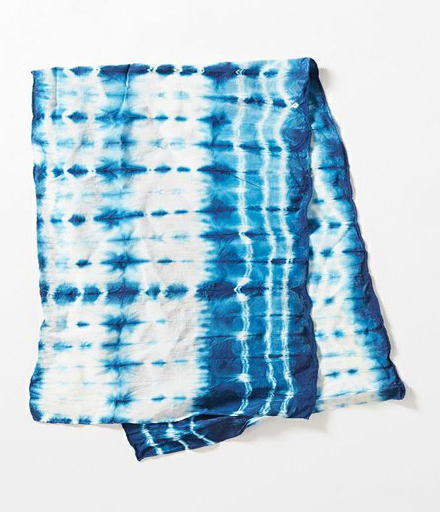
# # tutorial - how to tie # dye a scarf or fabric !